Victory City

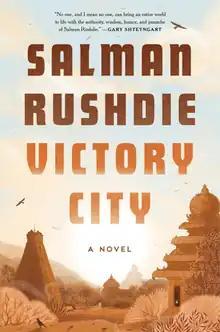

Victory City is a novel by Salman Rushdie published in February 2023. It is Rushdie's fifteenth novel.